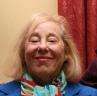
Age: 66